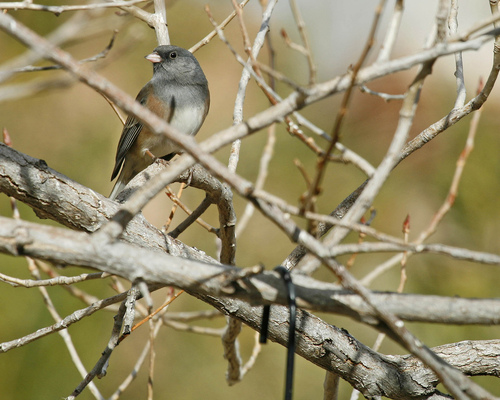
a small dark gray colored bird with white breast and orange colored small beak and legs.
this bird has a gray crown and throat, cream breast and orange sides.
the bird has a grey body with a light orange beak and small black eyes.
this small bird has a grey nape and head, a white beak and a rufous flank surrounded by dark, black wings.
this small bird has grey, white and brown mixed throughout its body
this bird has feathers that are grey and has a white bellya small grey bird with a brown side black eyering and a pink short bill.
the gray bird with a black streak going down its belly is parched on a tree branch looking into the distance
this bird is gray and brown in color, and has a light colored beak.
a small bird with a grey and brown coloring with pointed beak.
Species: Dark Eyed Junco